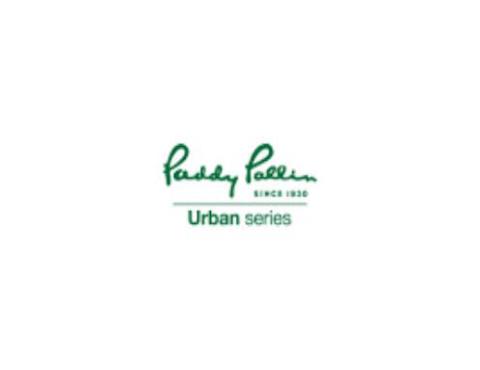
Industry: Clothes